Military Airport Aigen im Ennstal

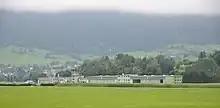
Military Airport Aigen im Ennstal

Military Airport Aigen im Ennstal is a military airport located east of Aigen im Ennstal, Styria, Austria. It was temporarily closed in the wake of 1945